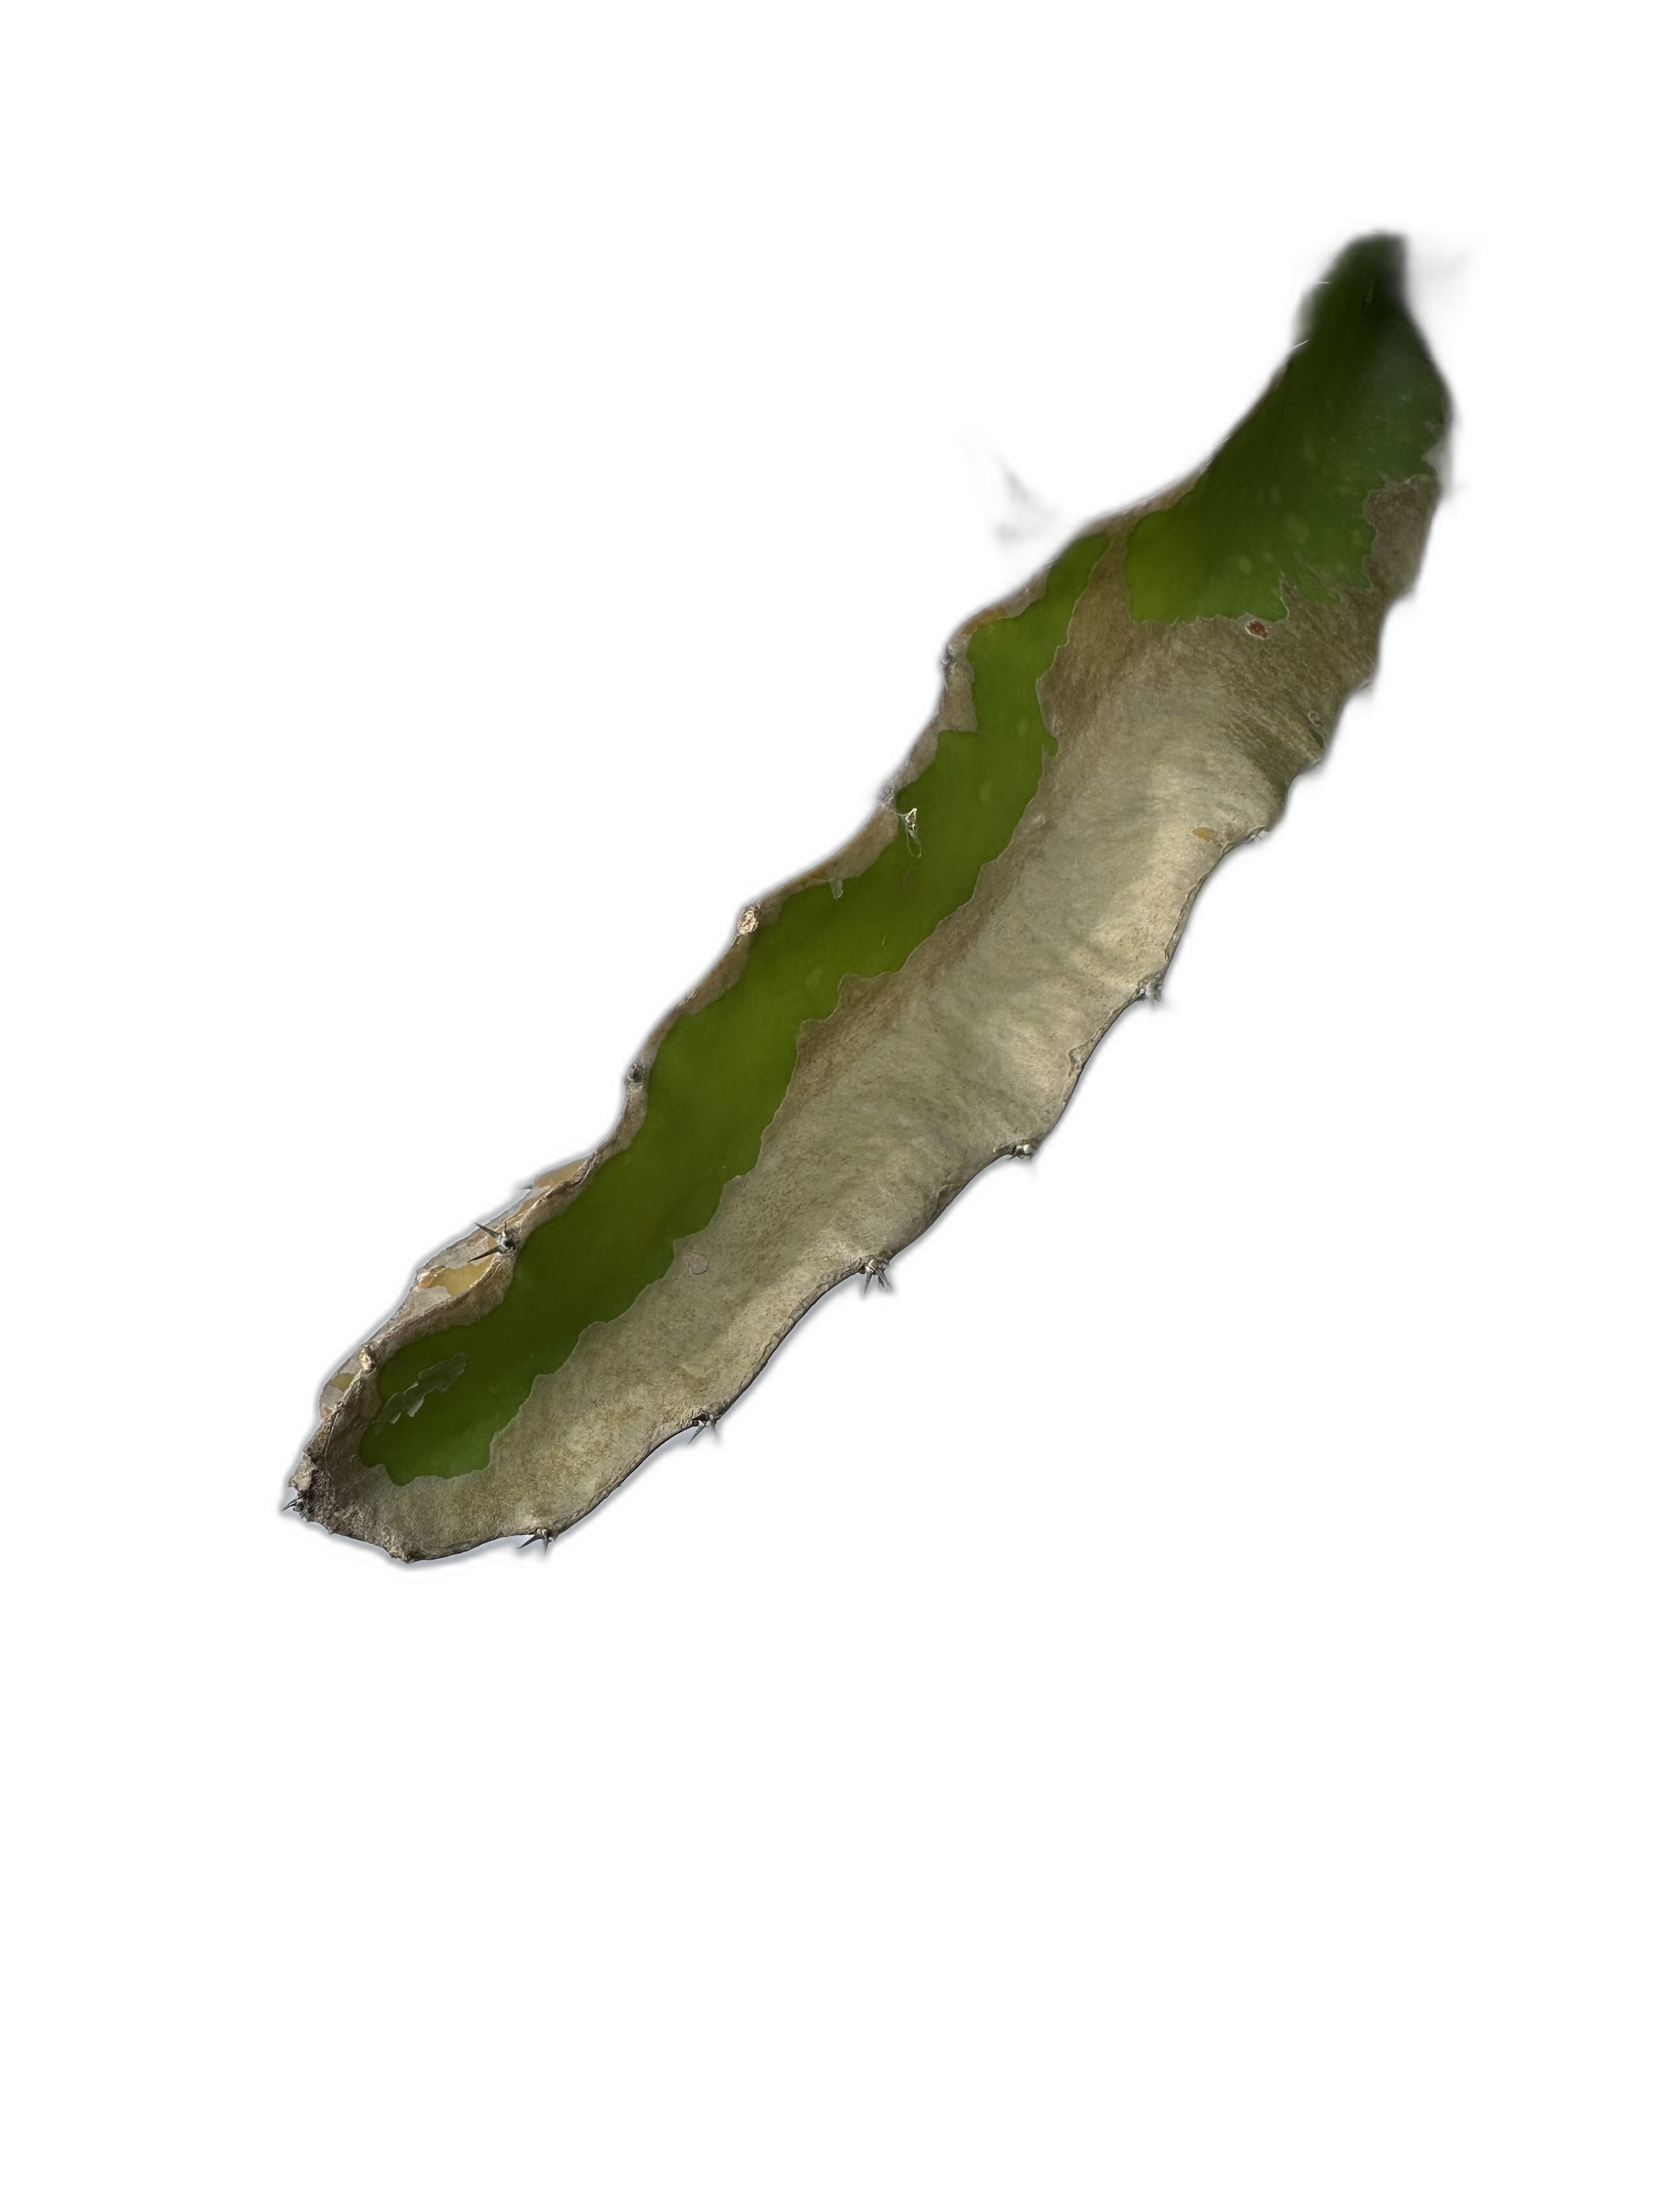
Label: Bad leaf